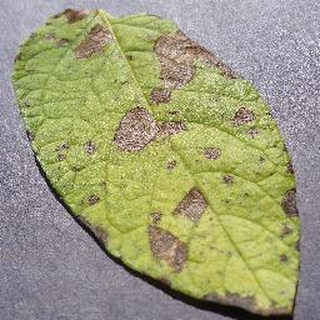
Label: potato_early_blight